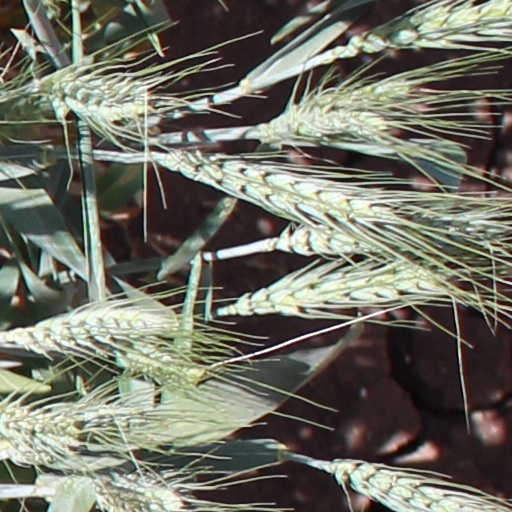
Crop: wheat